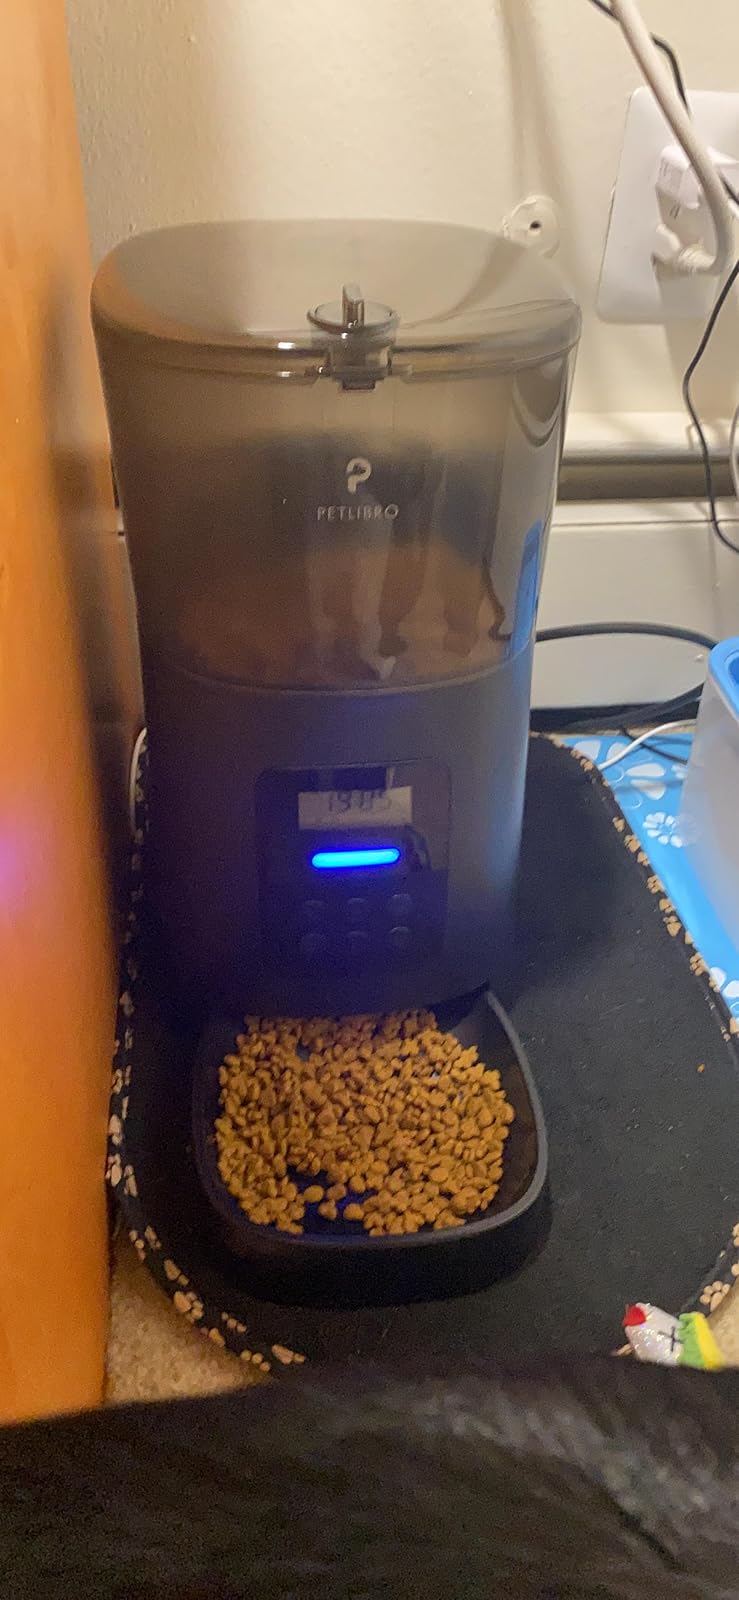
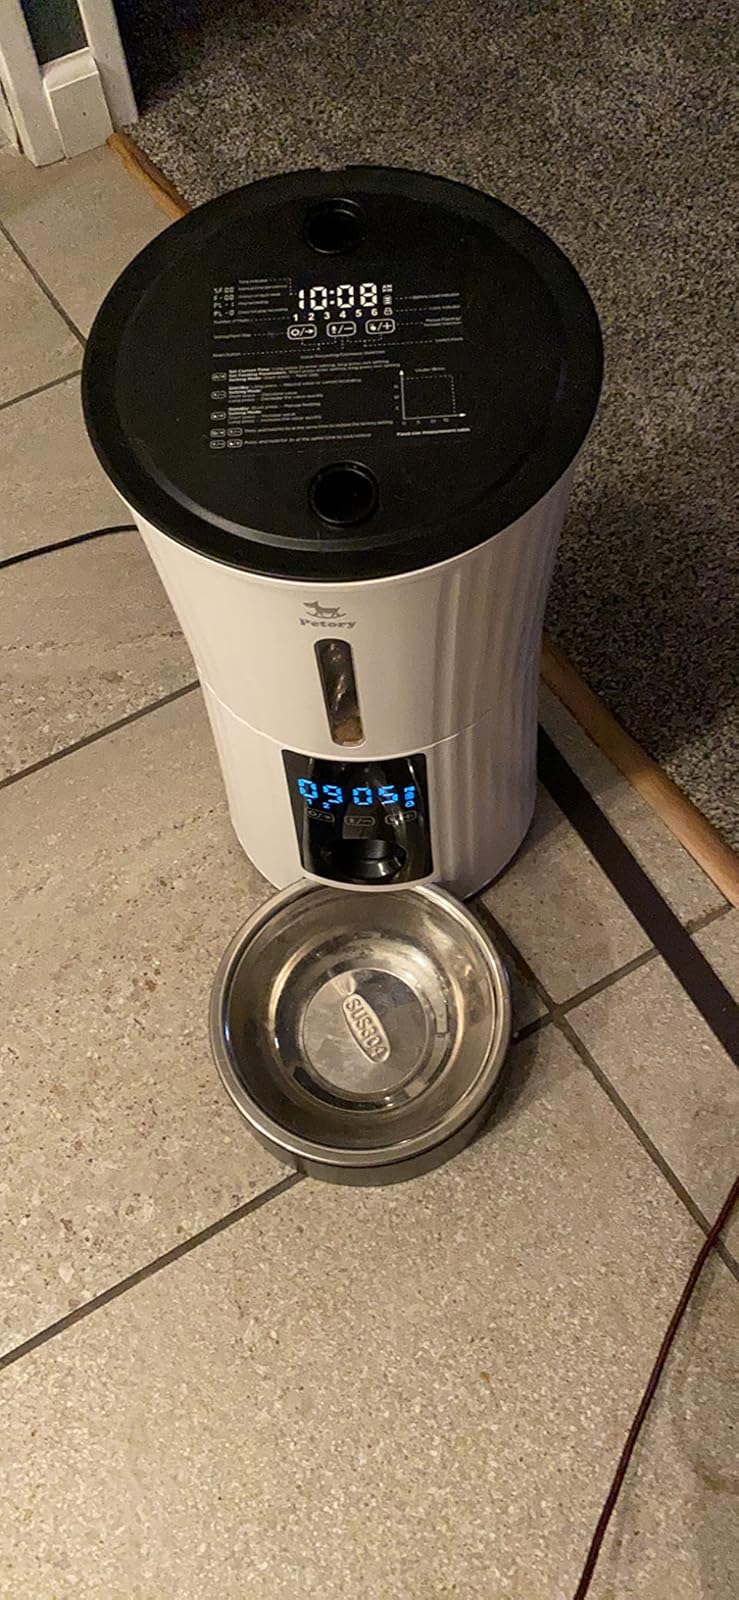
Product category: items_feeder
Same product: no